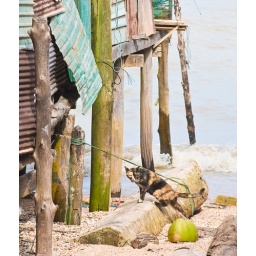
This cat prowls beneath the houses of the Sea Gypsy Village on Koh Lanta.